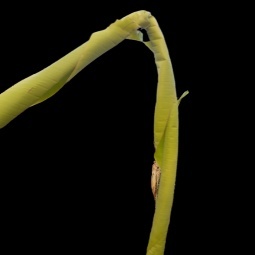
Label: Boron